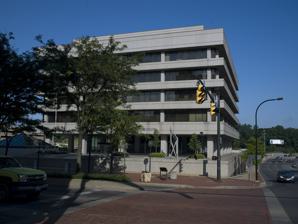
Building: John F. Seiberling Federal Building and United States Courthouse
Country: United States of America
Year built: 1974
Federal building in Akron, Ohio, United States John F. Seiberling Federal Building and United States Courthouse General information Status Completed Type Federal courthouse Architectural style Brutalist Address 2 South Main Street Town or city Akron , Ohio Country United States Coordinates 41°05′06″N 81°31′04″W / 41.084922°N 81.517785°W / 41.084922; -81.517785 Construction started 1970 Completed 1974 Owner General Services Administration Technical details Floor count 6 This article relies largely or entirely on a single source . Relevant discussion may be found on the talk page . Please help improve this article by introducing  citations to additional sources . Find sources: "John F. Seiberling Federal Building and United States Courthouse" – news · newspapers · books · scholar · JSTOR ( July 2023 ) The John F. Seiberling Federal Building and United States Courthouse is a building located in downtown Akron , Ohio . The building is named after John F. Seiberling , a United States representative from Ohio who helped create the Cuyahoga Valley National Park and served on the House Judiciary Committee that led the impeachment process against Richard Nixon . The building was constructed in 1974, and is an example of Brutalist architecture . It stands six stories tall. At the urging Congressman William Ayres, the cornerstone for the building was placed  during the Nixon Administration, 1970. The main tenants of the building are the United States District and Bankruptcy Courts, the Sixth Circuit Court of Appeals, the United States Attorney, United States Probation and Pretrial Services, United States Marshals, Internal Revenue Service, Social Security Administration, Veterans Affairs, and the Department of Labor. See also List of United States federal courthouses References